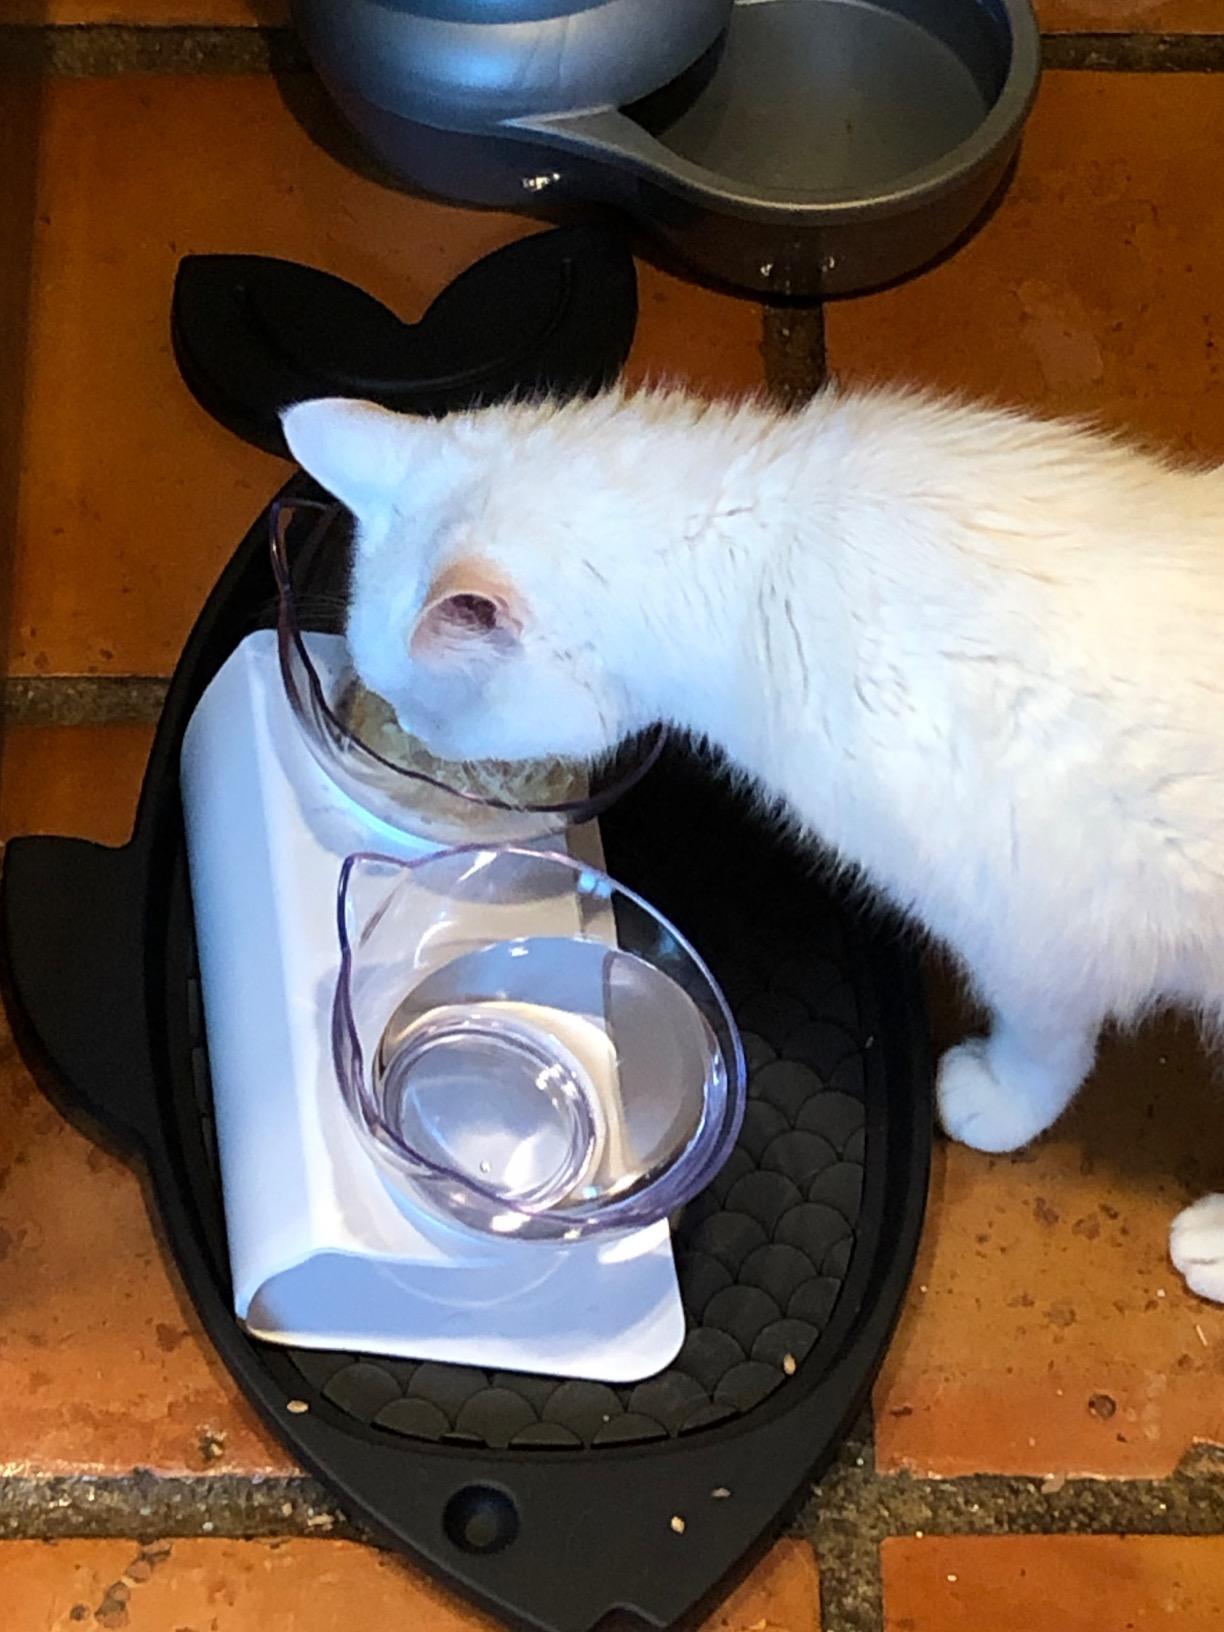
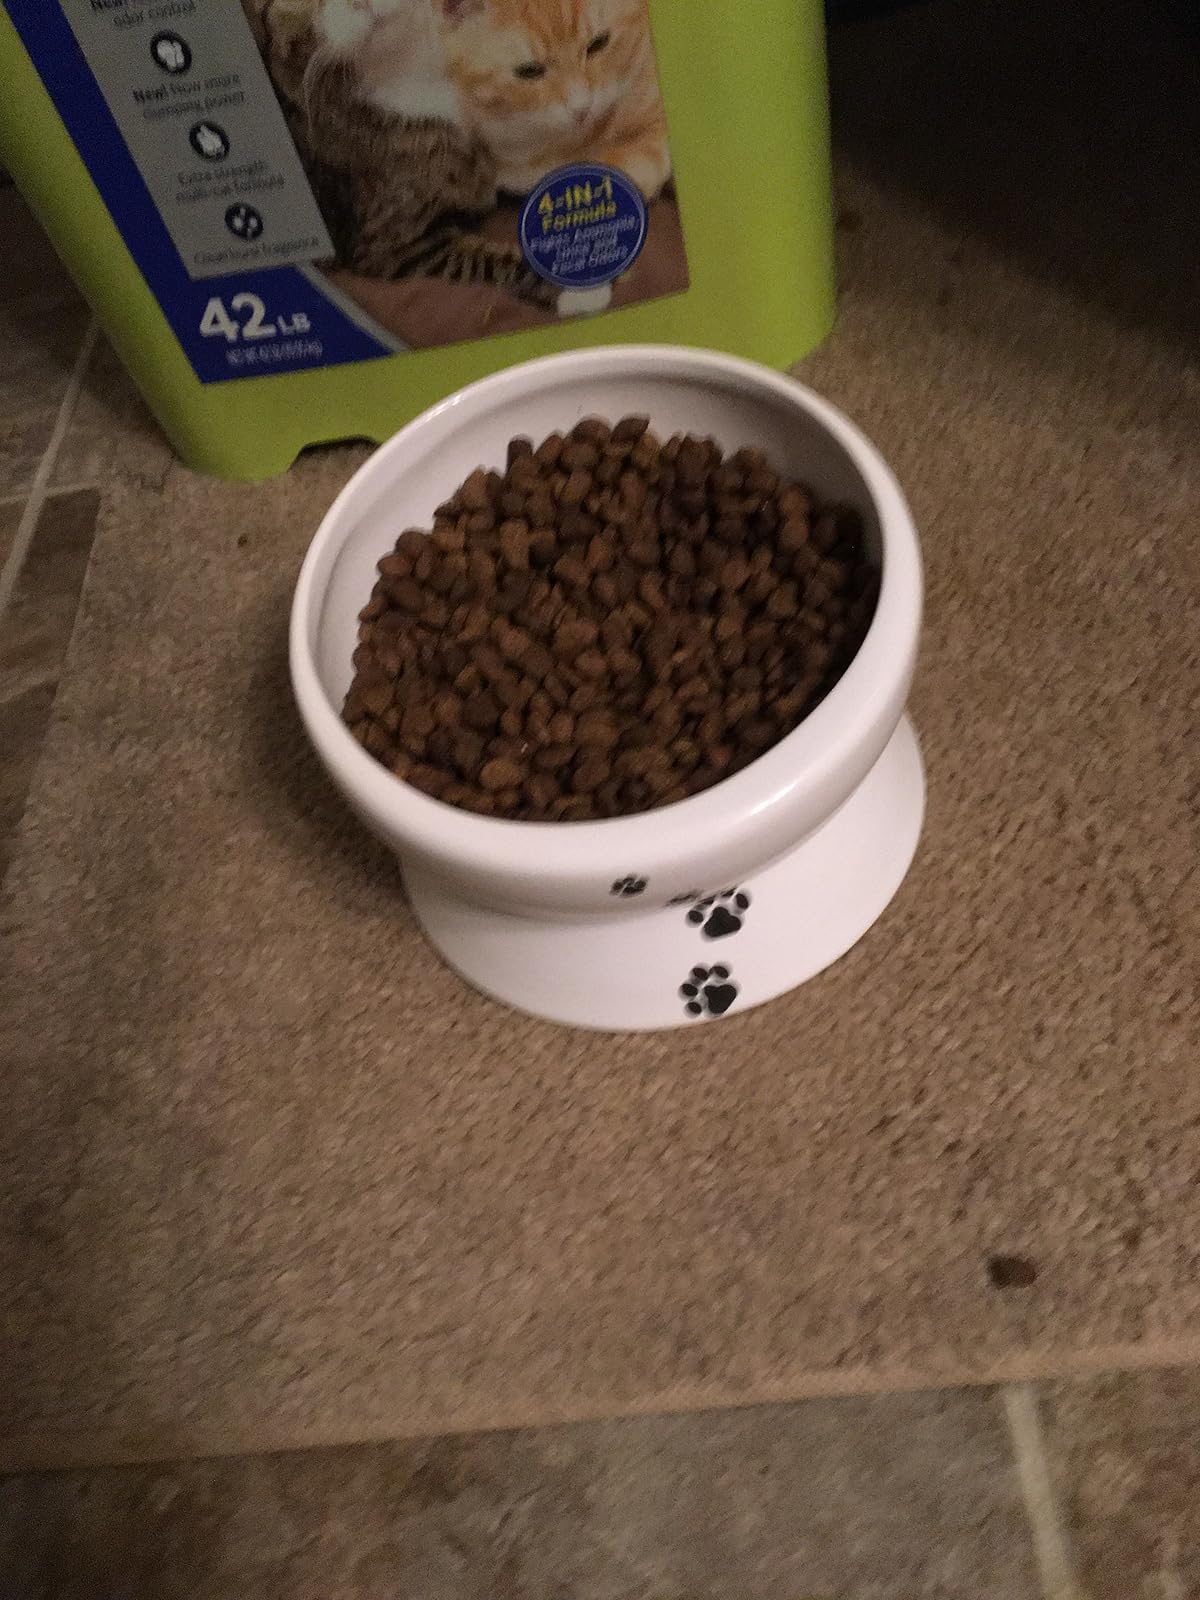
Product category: items_bowl
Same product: no